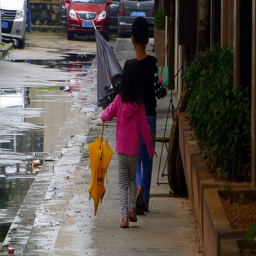
a small girl and boy are carrying their umbrellas outside
Two kids walk through a wet parking lot holding umbrellas.
The little kids are walking down the side walk with their umbrellas closed.
The two children are walking and carrying umbrellas.
Couple of kids walking on the path holding umbrellas